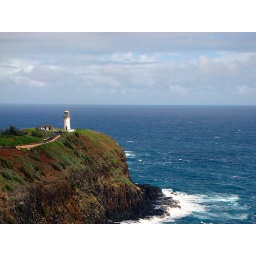
A beautiful lighthouse in the middle of a red footed boobie colony, and a humpback whale nursery.